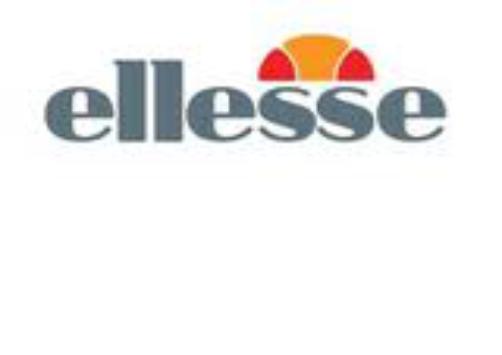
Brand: Ellesse
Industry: Clothes